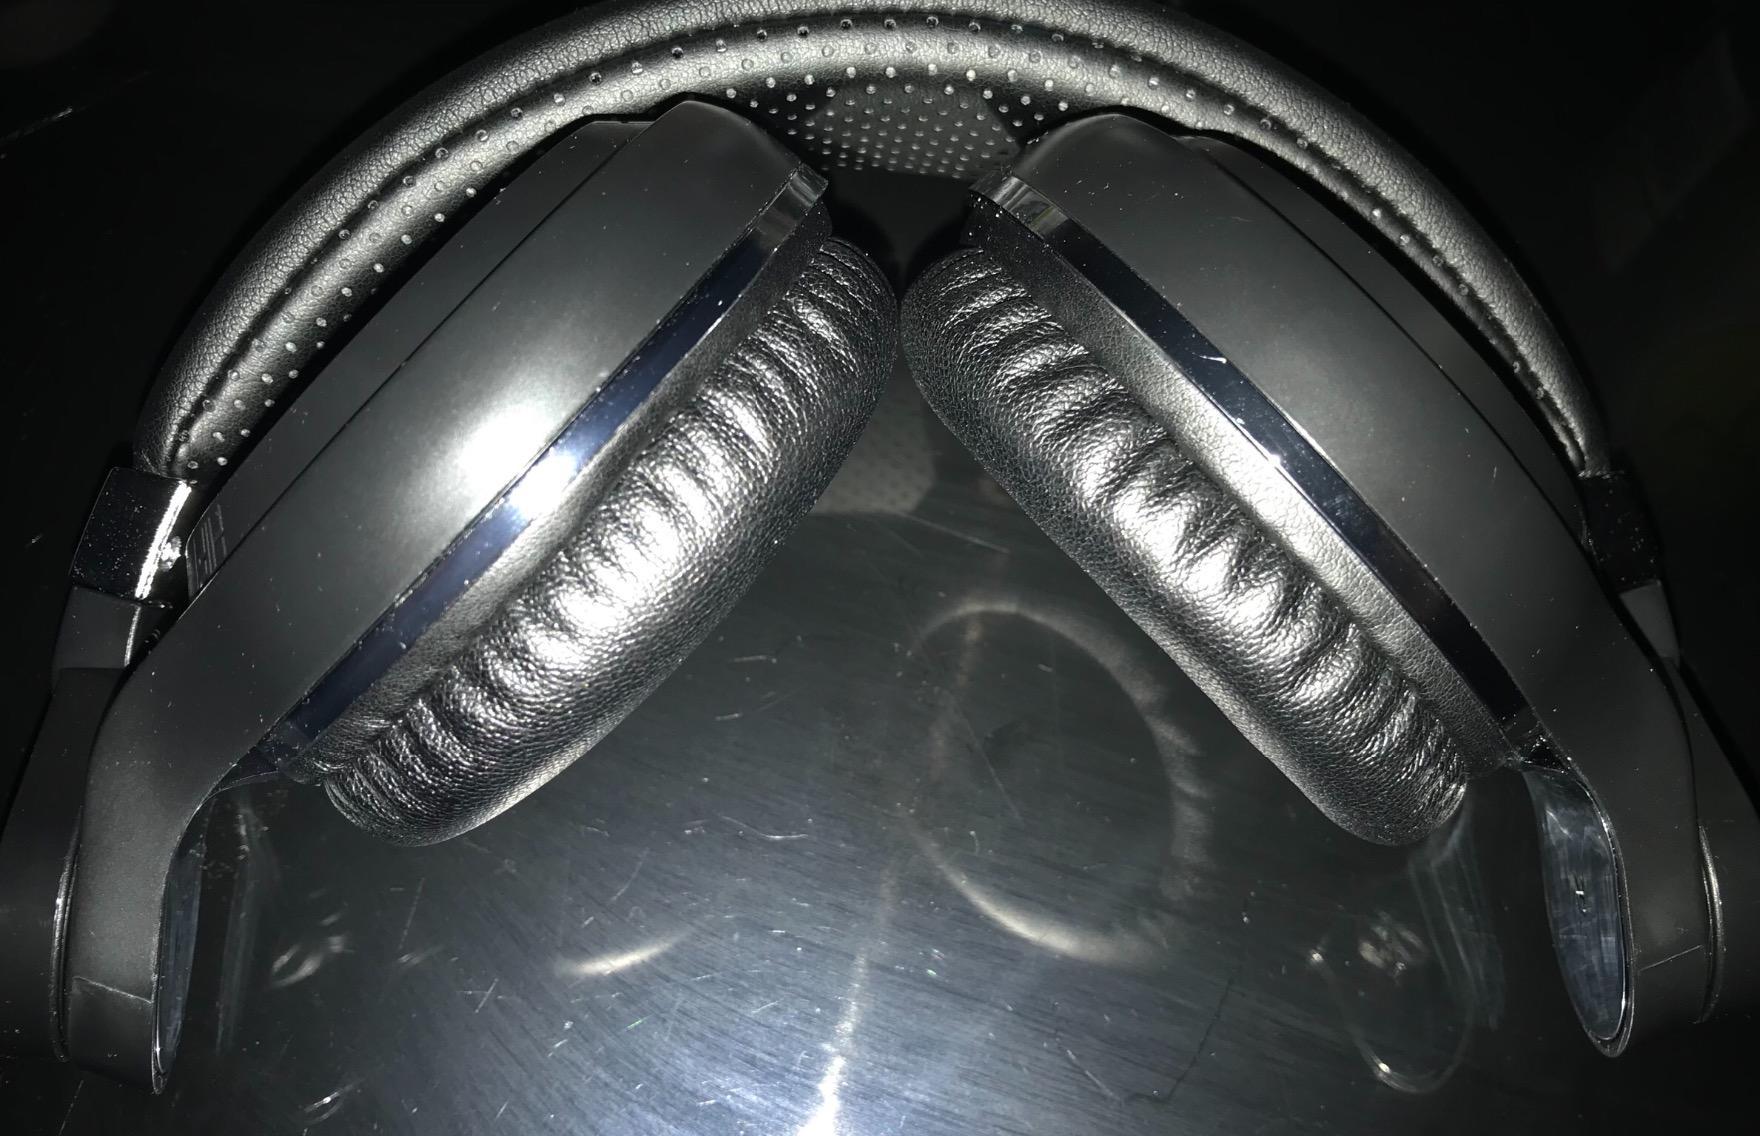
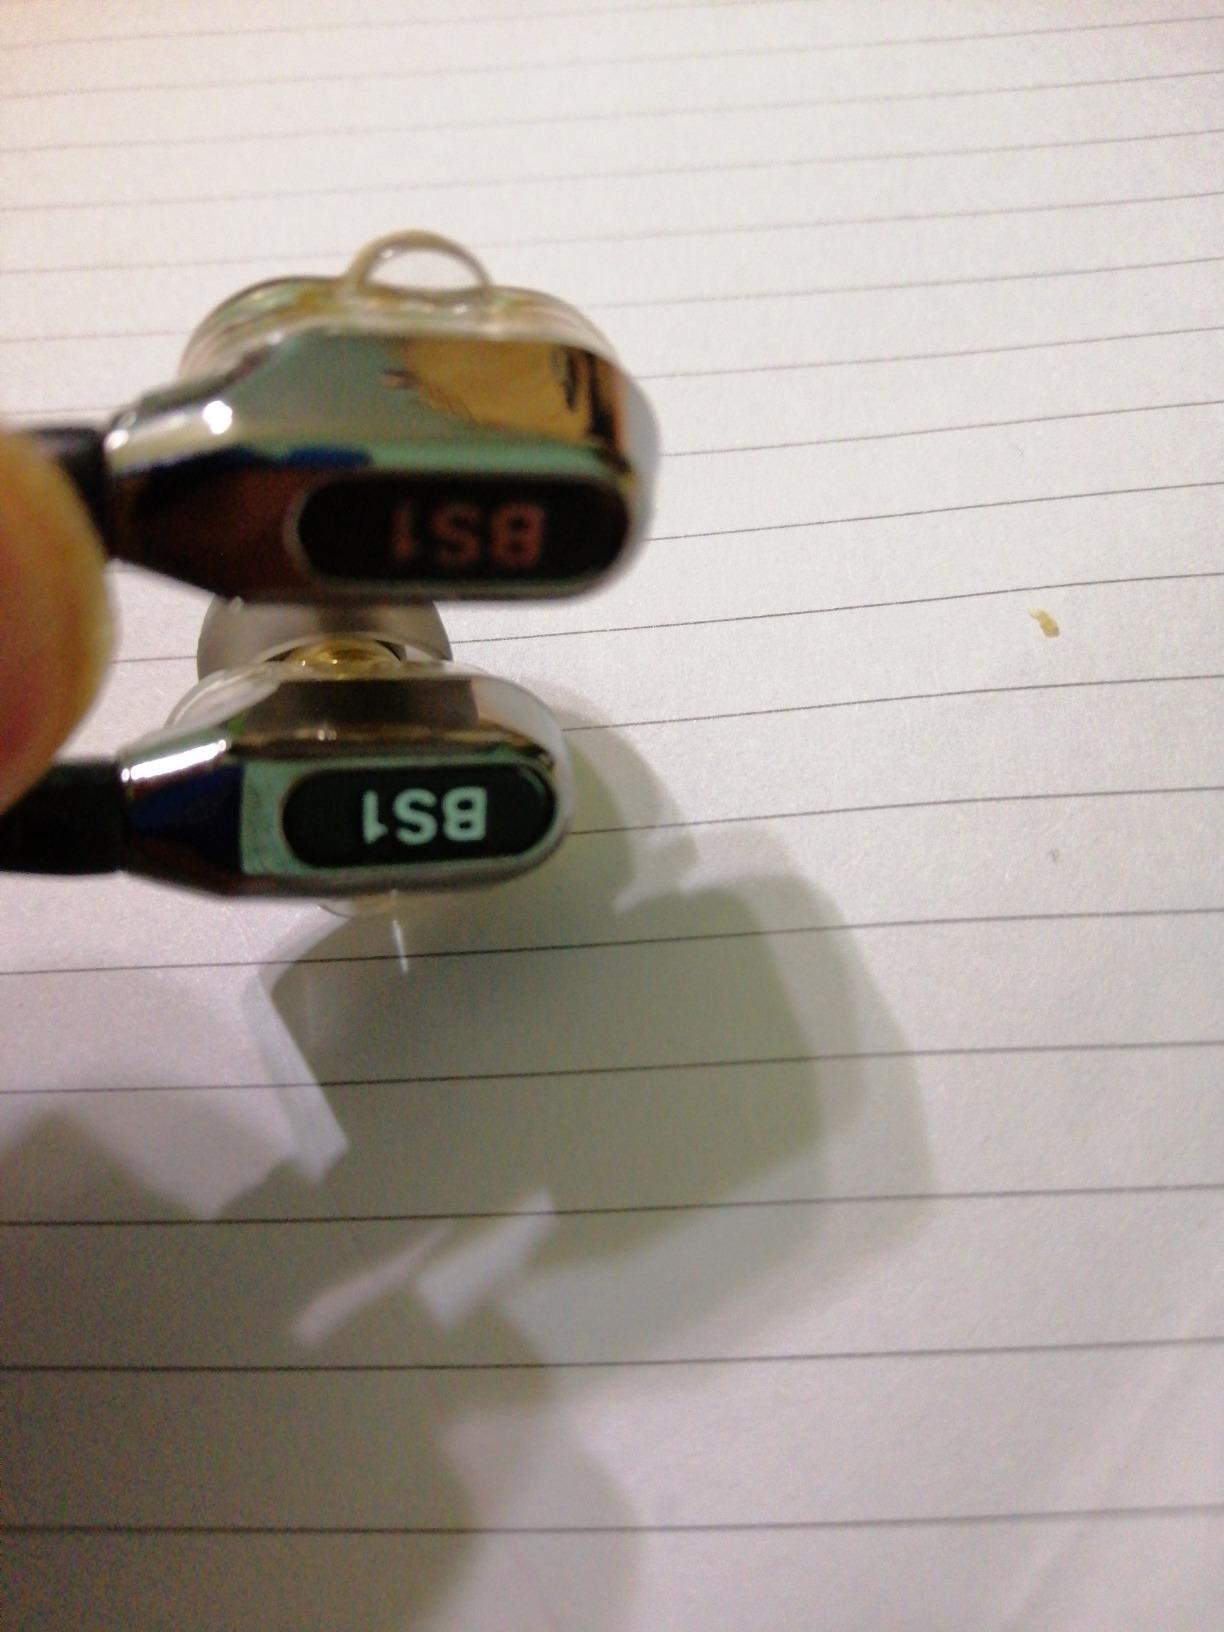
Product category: headphones
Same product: no